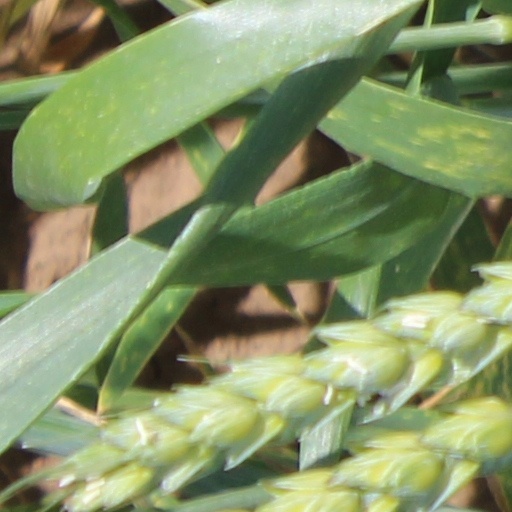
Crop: wheat